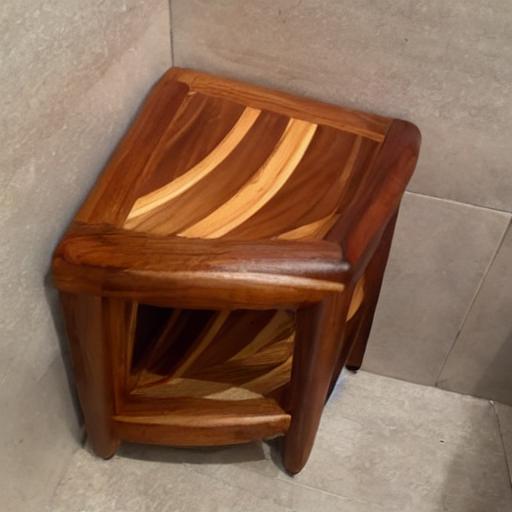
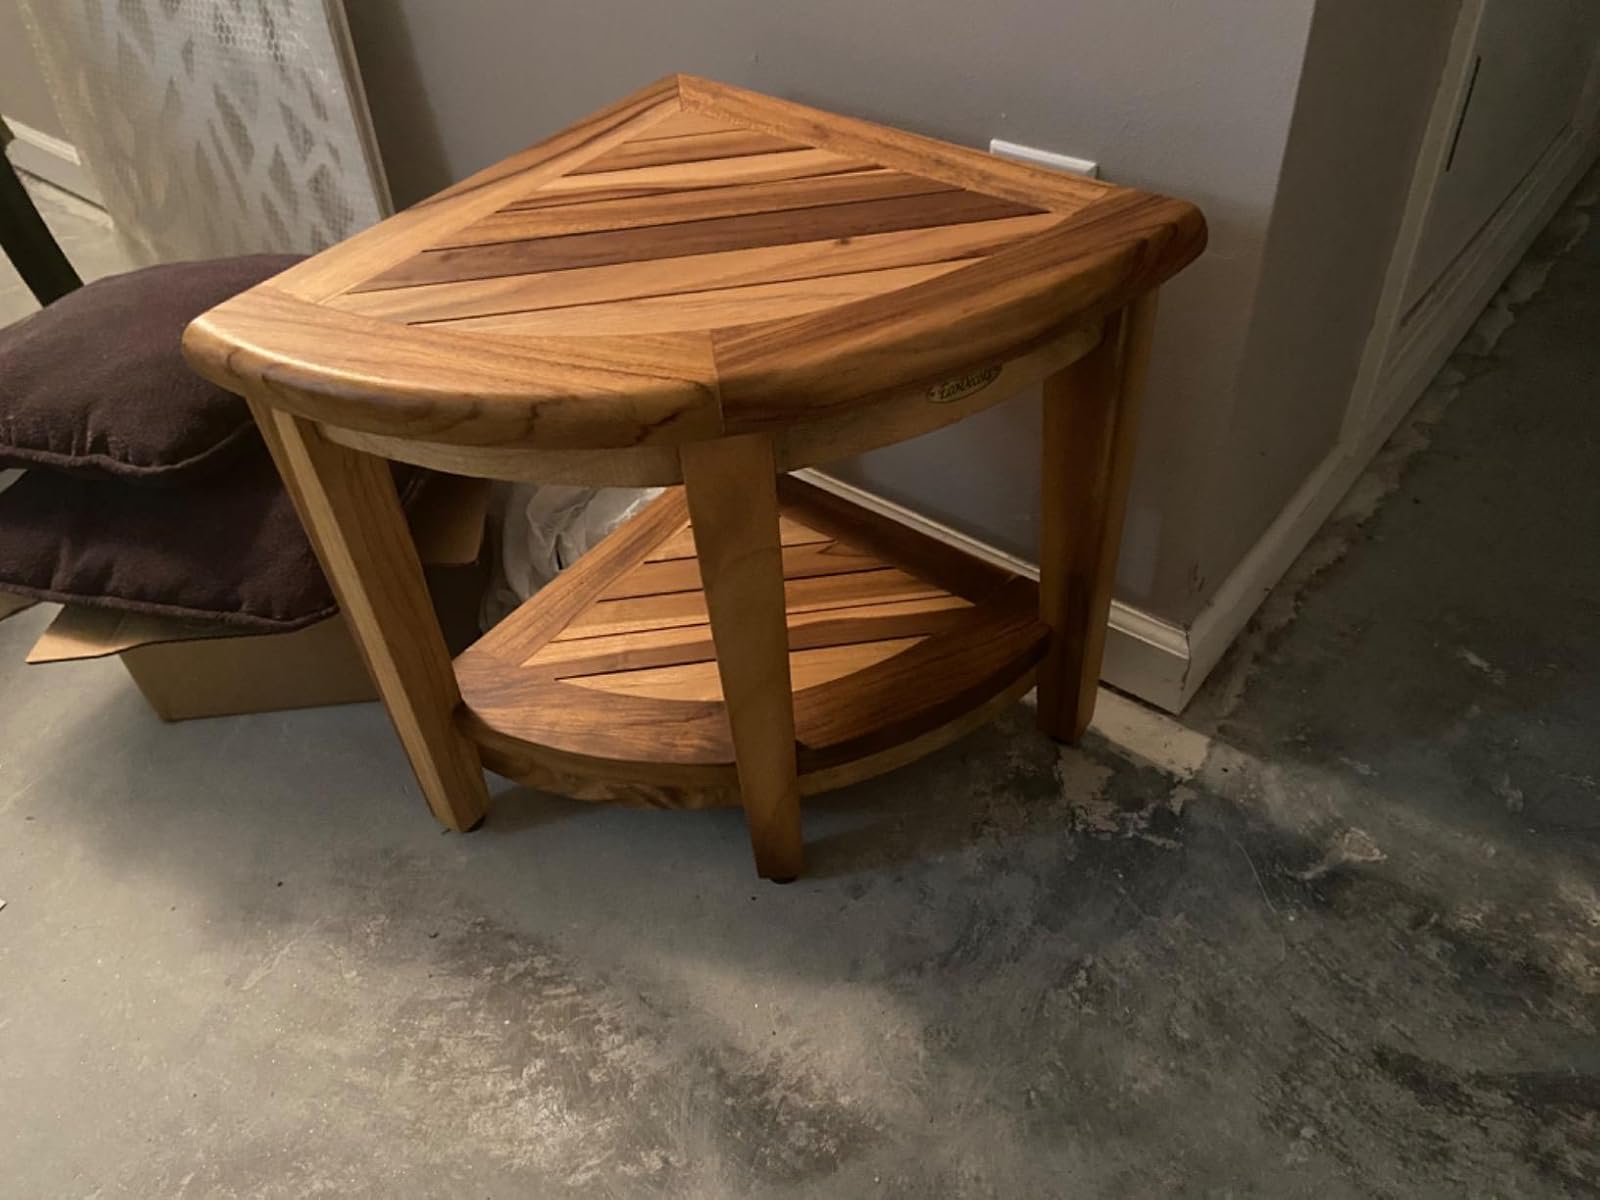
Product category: stool
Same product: no